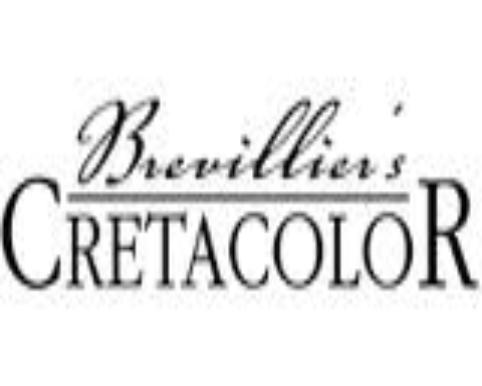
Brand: Cretacolor
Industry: Necessities